Islamic art

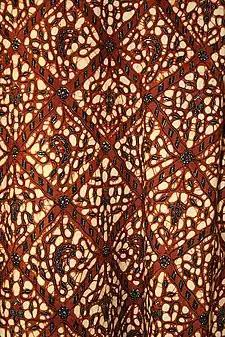
Javanese court batik

Older wood carving is typically relief or pierced work on flat objects for architectural use, such as screens, doors, roofs, beams and friezes. An important exception are the complex muqarnas and mocárabe designs giving roofs and other architectural elements a stalactite-like appearance. These are often in wood, sometimes painted on the wood, but often plastered over before painting; the examples at the Alhambra in Granada, Spain are among the best known. Traditional Islamic furniture, except for chests, tended to be covered with cushions, with cupboards rather than cabinets for storage, but there are some pieces, including a low round (strictly twelve-sided) table of about 1560 from the Ottoman court, with marquetry inlays in light wood, and a single huge ceramic tile or plaque on the tabletop. The fine inlays typical of Ottoman court furniture may have developed from styles and techniques used in weapons and musical instruments, for which the finest craftsmanship available was used. There are also intricately decorated caskets and chests from various periods. A spectacular and famous (and far from flat) roof was one of the Islamic components of the 12th century Norman Cappella Palatina in Palermo, which picked from the finest elements of Catholic, Byzantine and Islamic art. Other famous wooden roofs are in the Alhambra in Granada.